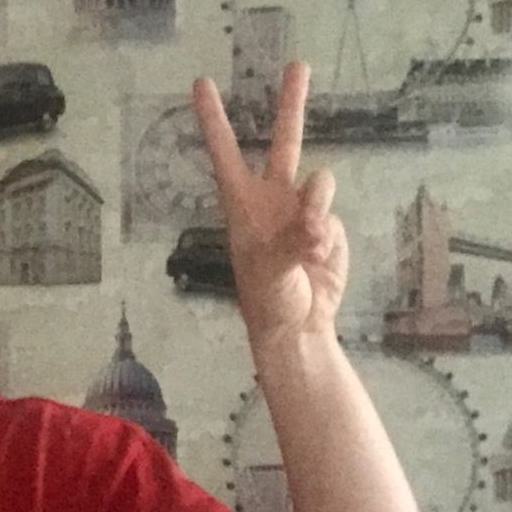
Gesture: peace